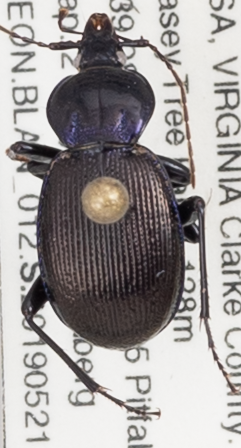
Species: Sphaeroderus stenostomus stenostomus
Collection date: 2019-05-21
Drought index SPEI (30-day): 0.8
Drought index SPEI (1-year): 2.09
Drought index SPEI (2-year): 2.09